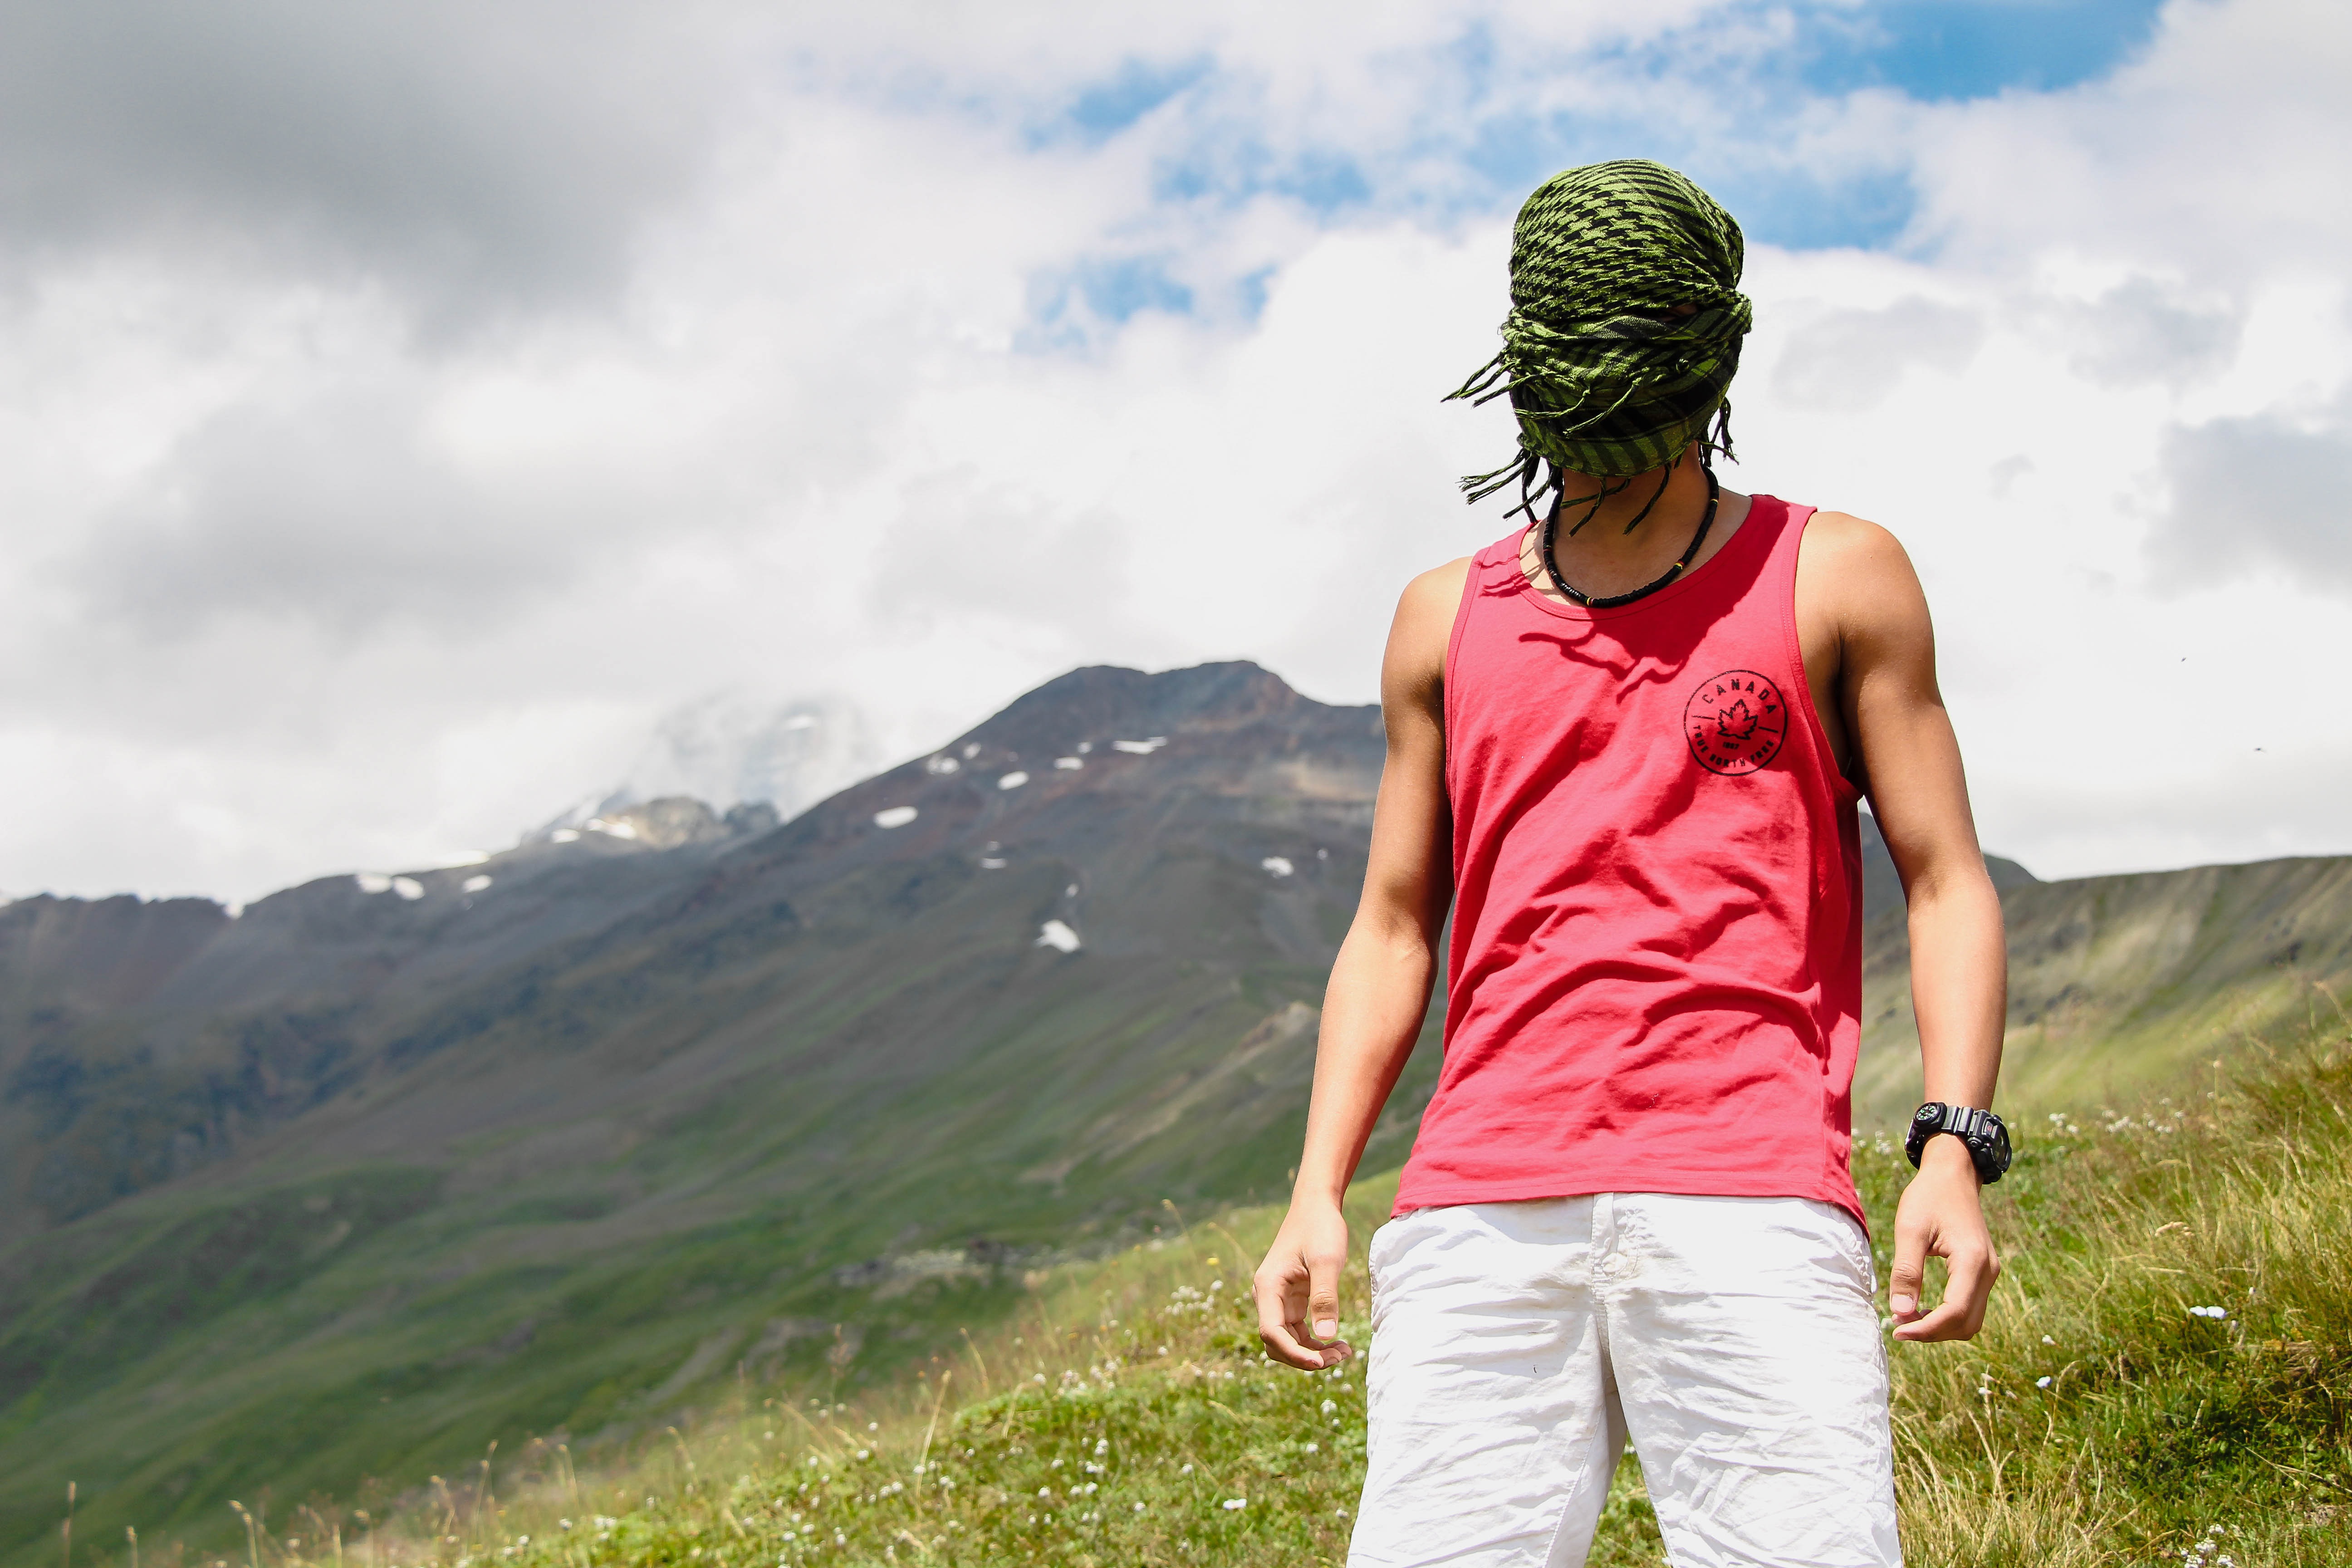
landscape, nature, outdoor, walking, mountain, people, sky, sun, hiking, meadow, adventure, mountain range, summer, vacation, tourist, travel, young, journey, traveler, freedom, tourism, trip, lifestyle, health, sports, mountains, mountainous landforms